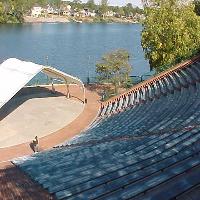
Weather: sun or clear